Ralph Lopes

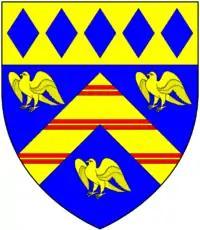
Arms of Lopes:

Lopes adopted the coat of arms granted to his uncle Manasseh Lopes, blazoned "Azure, a chevron or charged with three bars gemelles gules between three eagles rising of the second on a chief of the second five lozenges of the first".